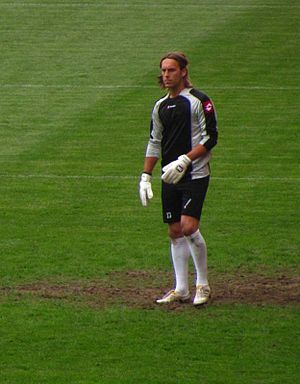
Sander Westerveld
Sander Westerveld er en tidligere hollandsk fodboldspiller. Han spillede seks kampe for det hollandske landshold.